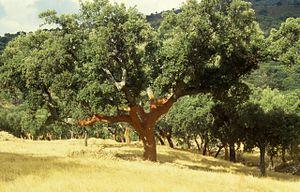
Le Chêne-liège, est un arbre à feuilles persistantes du genre Quercus, famille des Fagacées. Il est exploité pour son écorce qui fournit le liège. Il est parfois appelé le Corcier, le Surier ou Suve.